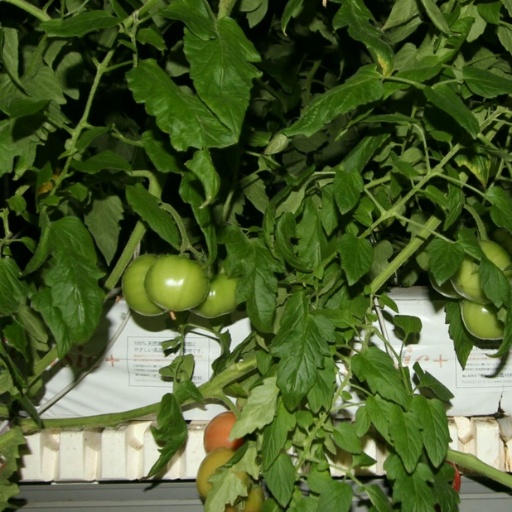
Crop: tomato